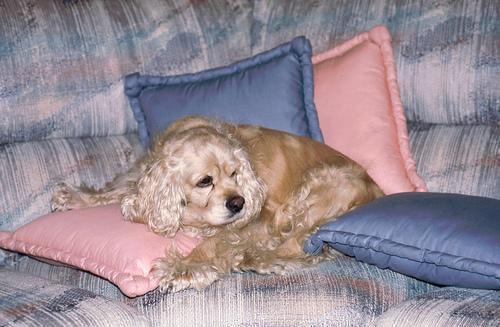
cocker_spaniel